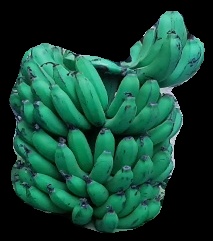
Variety: pachbale
Grade: grade2